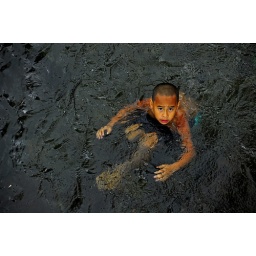
boy in water